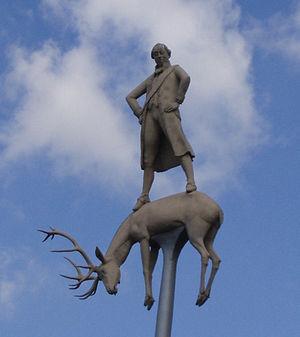
Charles II Eugène de Wurtemberg, né le 11 février 1728 à Bruxelles, mort le 24 octobre 1793 à Hohenheim, duc de Würtemberg et comte de Montbéliard de 1737 à 1793 est un prince allemand de la maison de Wurtemberg. Il fut un mécène éclairé, ami des créateurs.